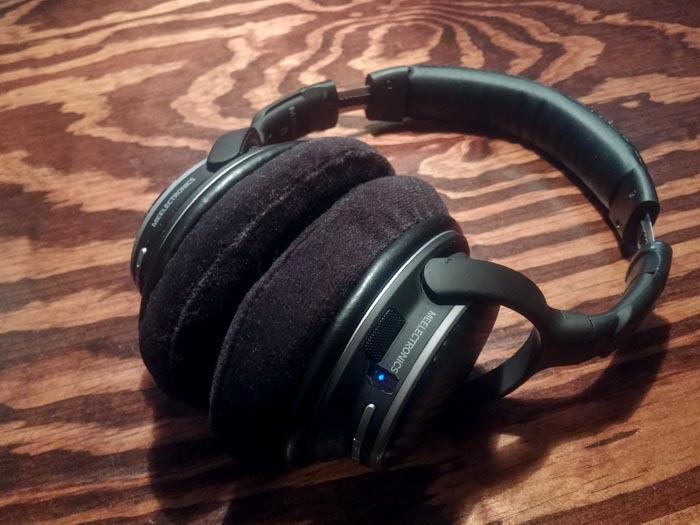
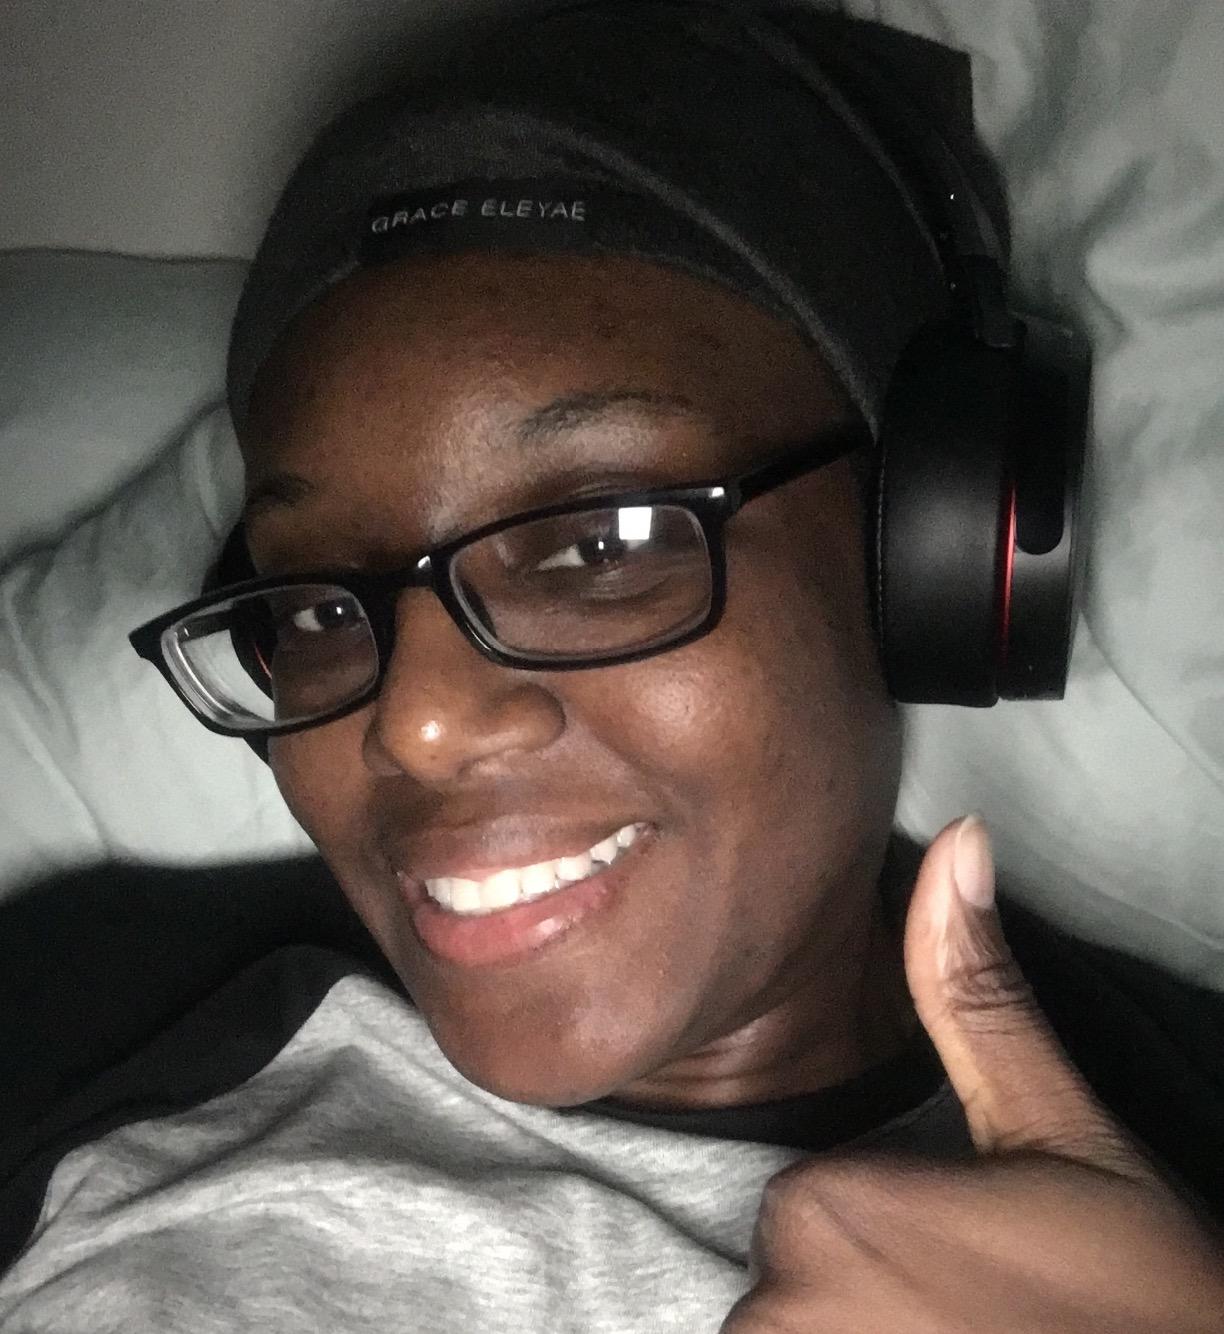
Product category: headphones
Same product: no